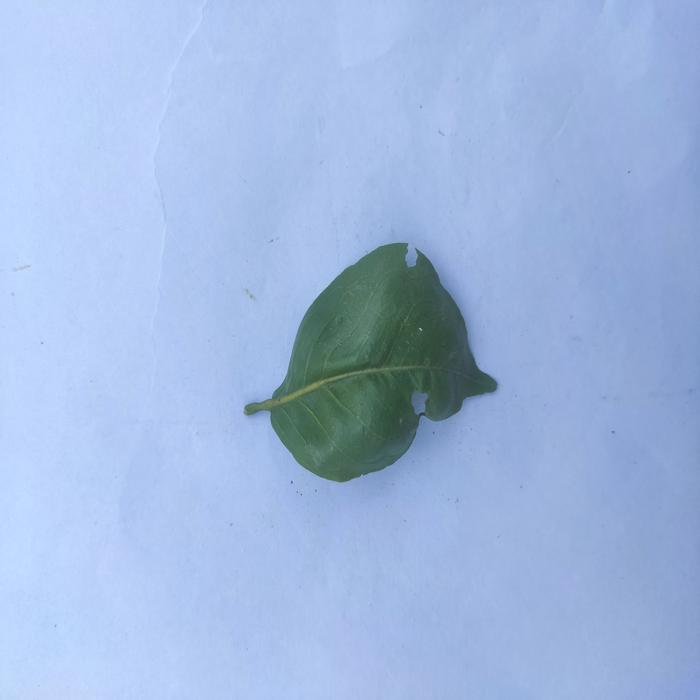
Crop: Aegle Marmelos
Leaf condition: Leaf_Curl